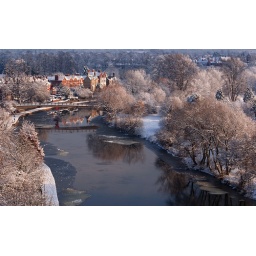
this is looking down from lauras tower on the river severn in shrewsbury